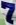
Number: 7